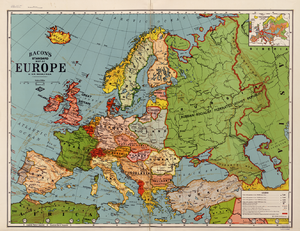
Cette carte de l'Europe, réalisée par l'éminent éditeur britannique G.W. Bacon &amp